University of York

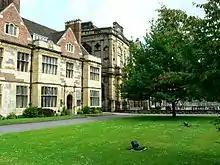
King's Manor

Heslington Hall is a Grade II* listed rebuilt manor house consisting of a central nine-bay two-storey block with attics and two two-storey wings at each end. It is built of brick in English bond with sandstone ashlar dressings. The original Manor house was constructed in 1568 for Sir Thomas Eynns, the Secretary and Keeper of the Seal to the Council of the North; and his wife Elizabeth.